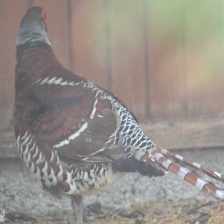
Species: ELLIOTS  PHEASANT
Scientific name: SYRMATICUS ELLIOTI